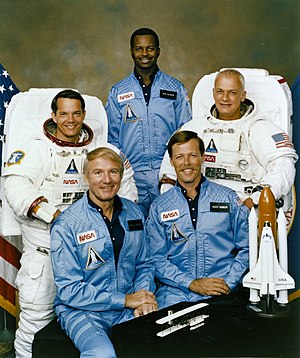
STS-41-B
STS-41-B var Challengers fjerde rumfærge-mission.